Laura Pamplona

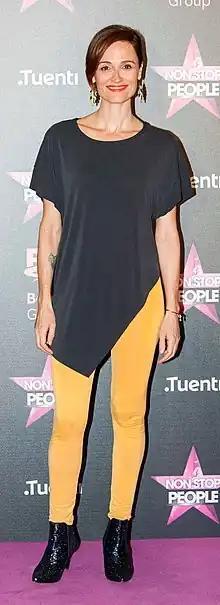
Pamplona in 2015

Laura Gonsalves Pamplona (born 7 September 1973 in Alicante) is a Spanish actress, best known for her roles in the television series "Todos los hombres sois iguales" (1996–1998), "Policías, en el corazón de la calle" (2000–2003), and "Los misterios de Laura" (2009–2014).